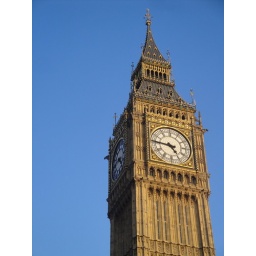
Big Ben looking fantastic against a crystal clear blue sky